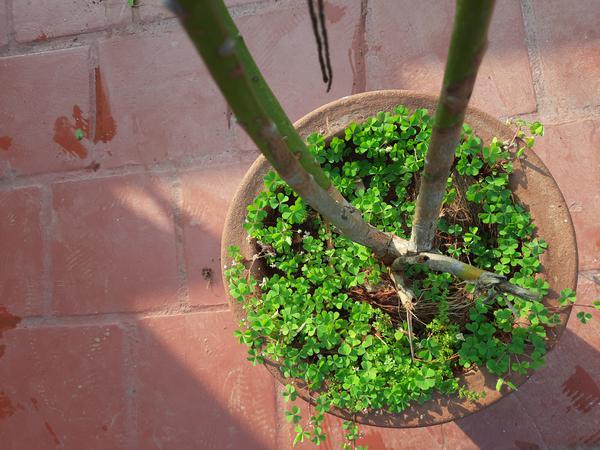
Plant: Wood_sorel